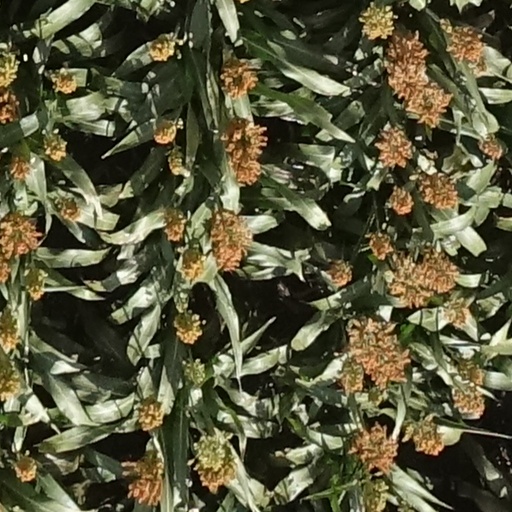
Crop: sorghum